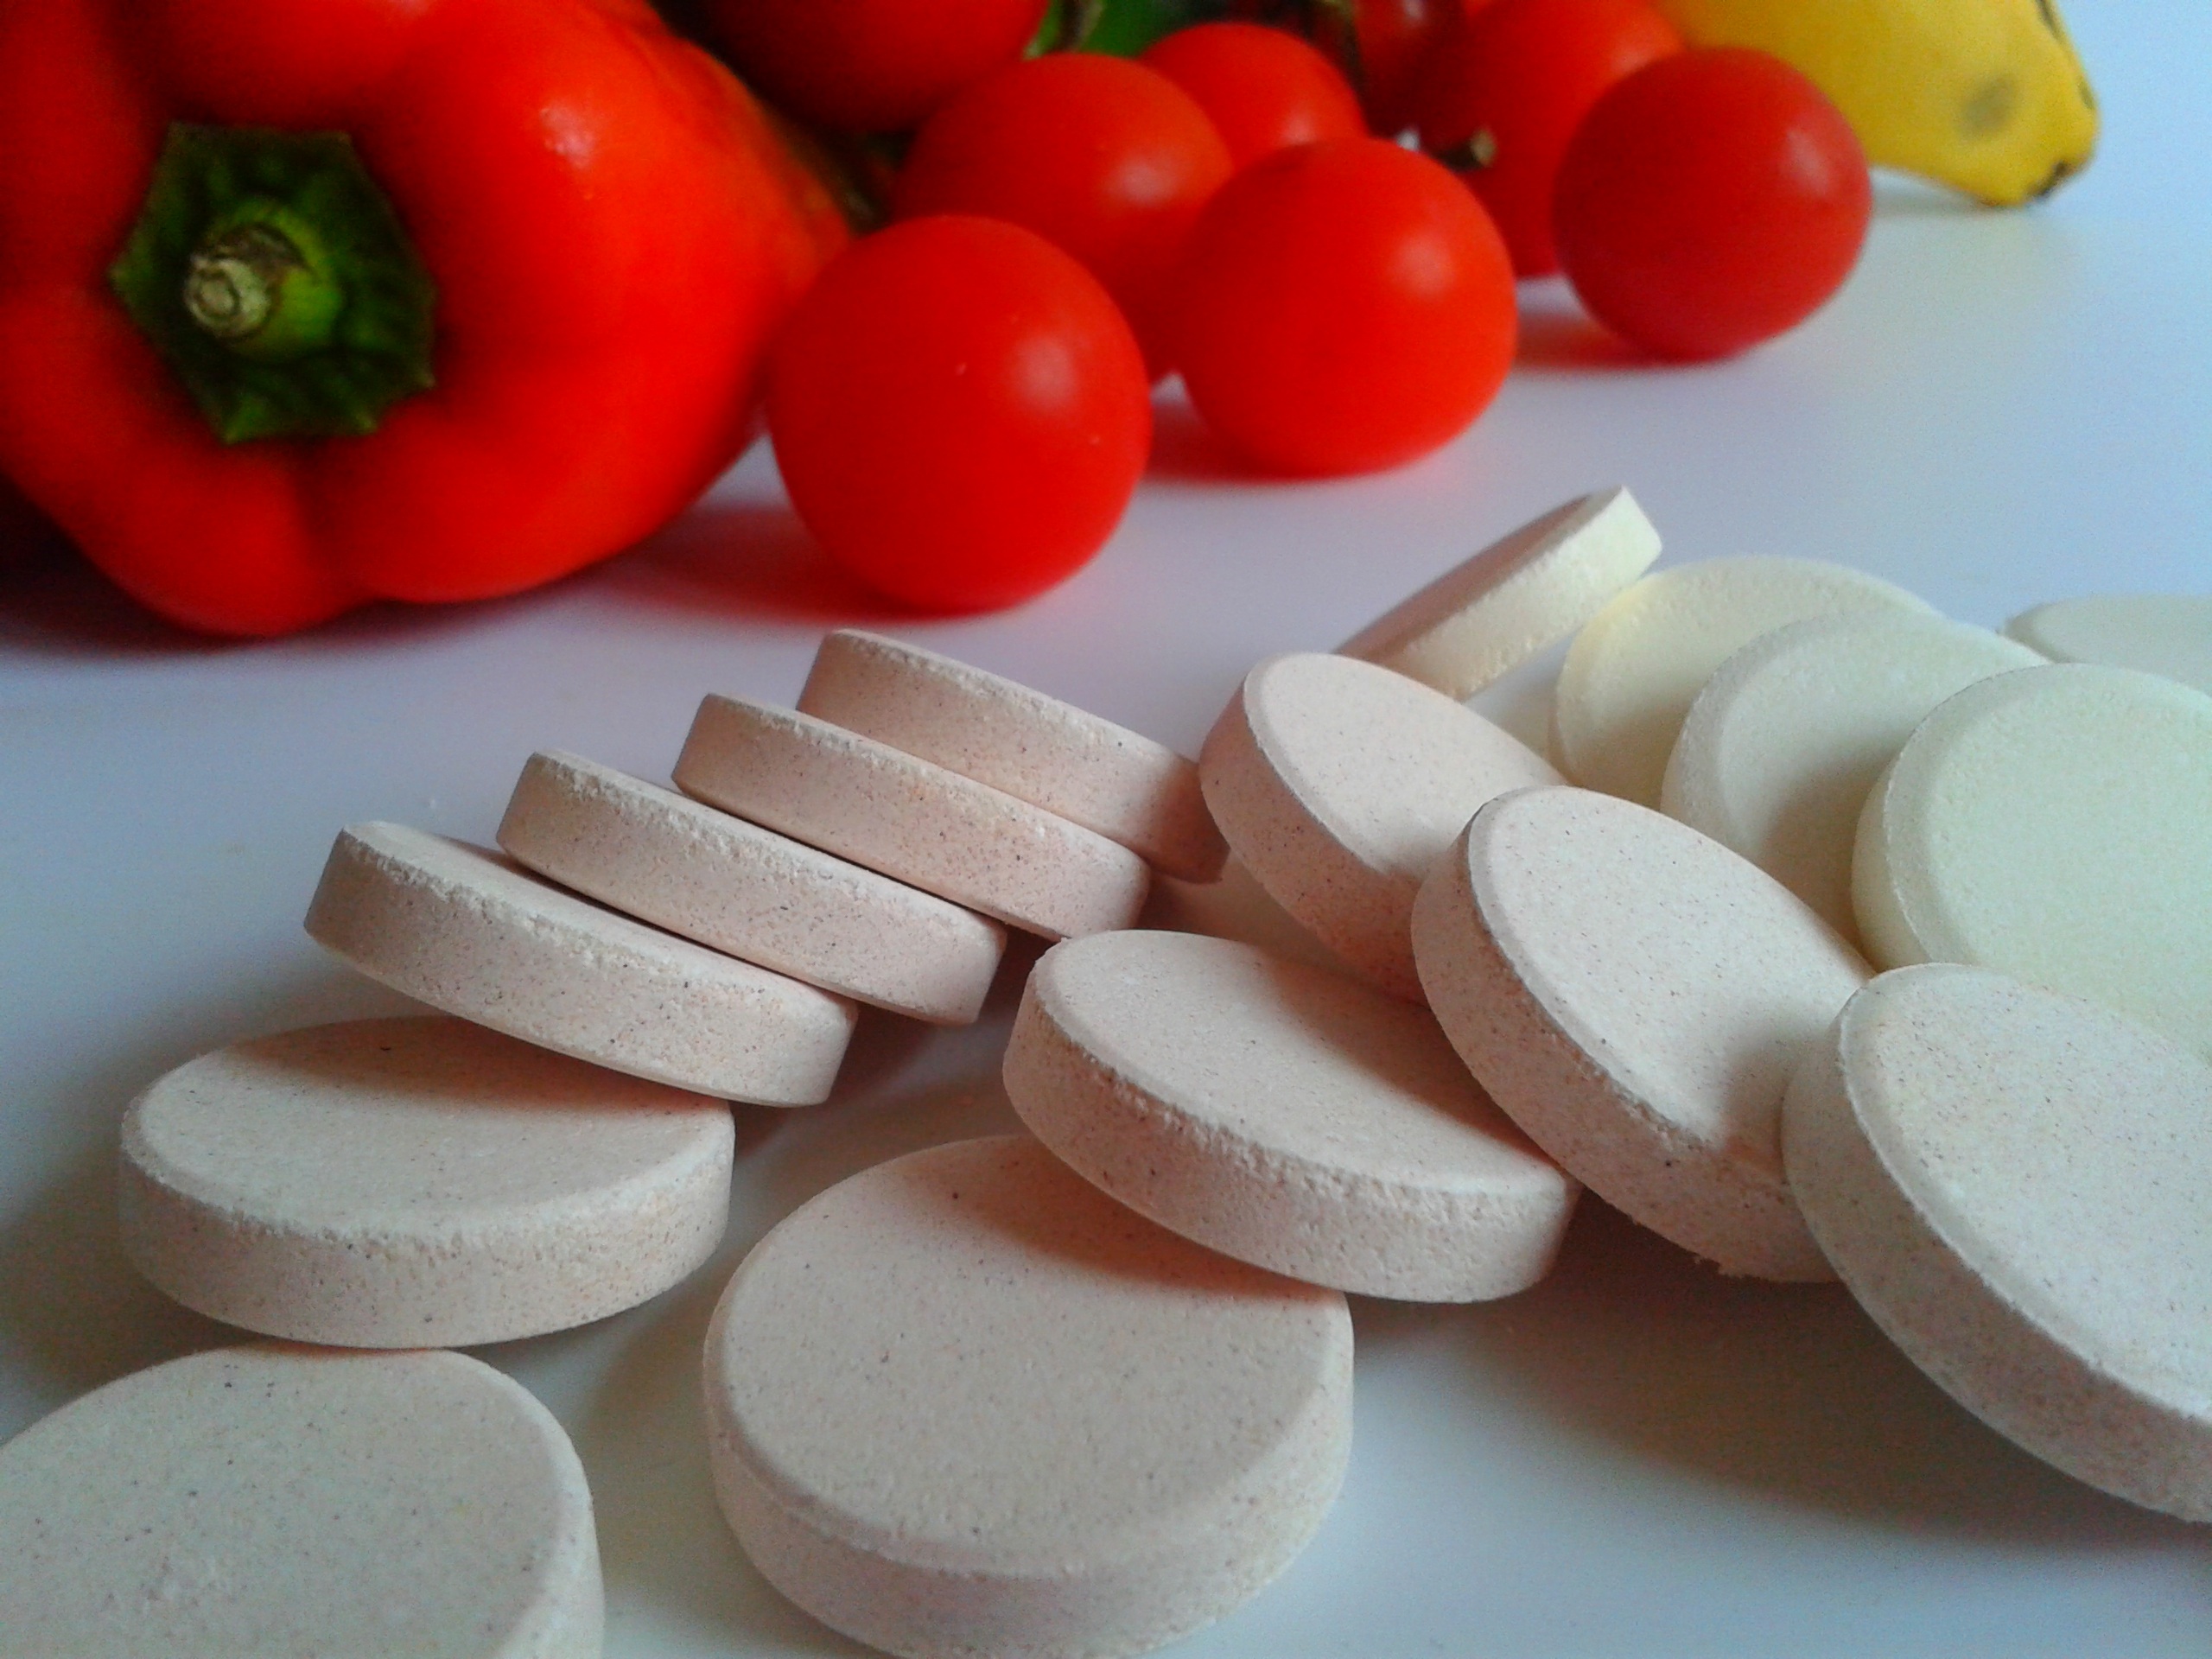
plant, fruit, petal, tablet, food, produce, vegetable, vegetables, pharmacy, vitamins, tablets, medical, medications, cure, replace, white background, flowering plant, the pill, treat yourself, get sick, the disease, land plant